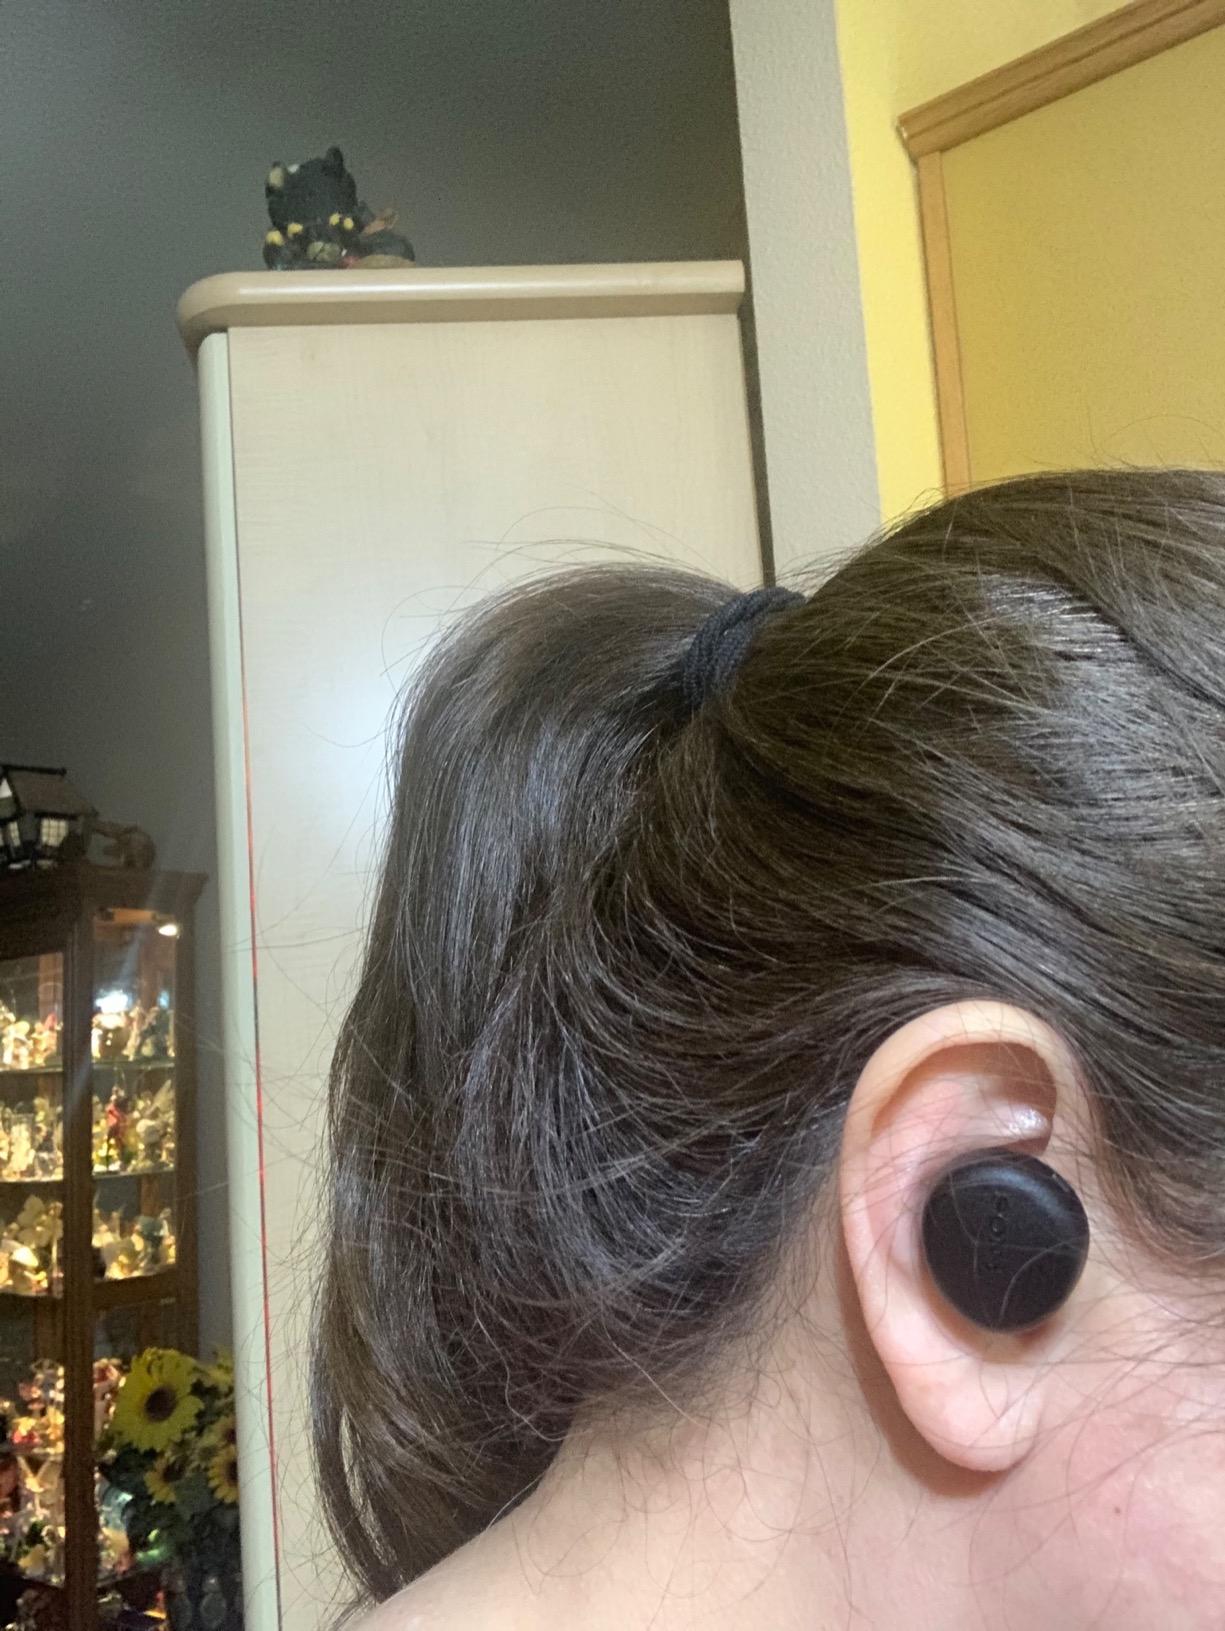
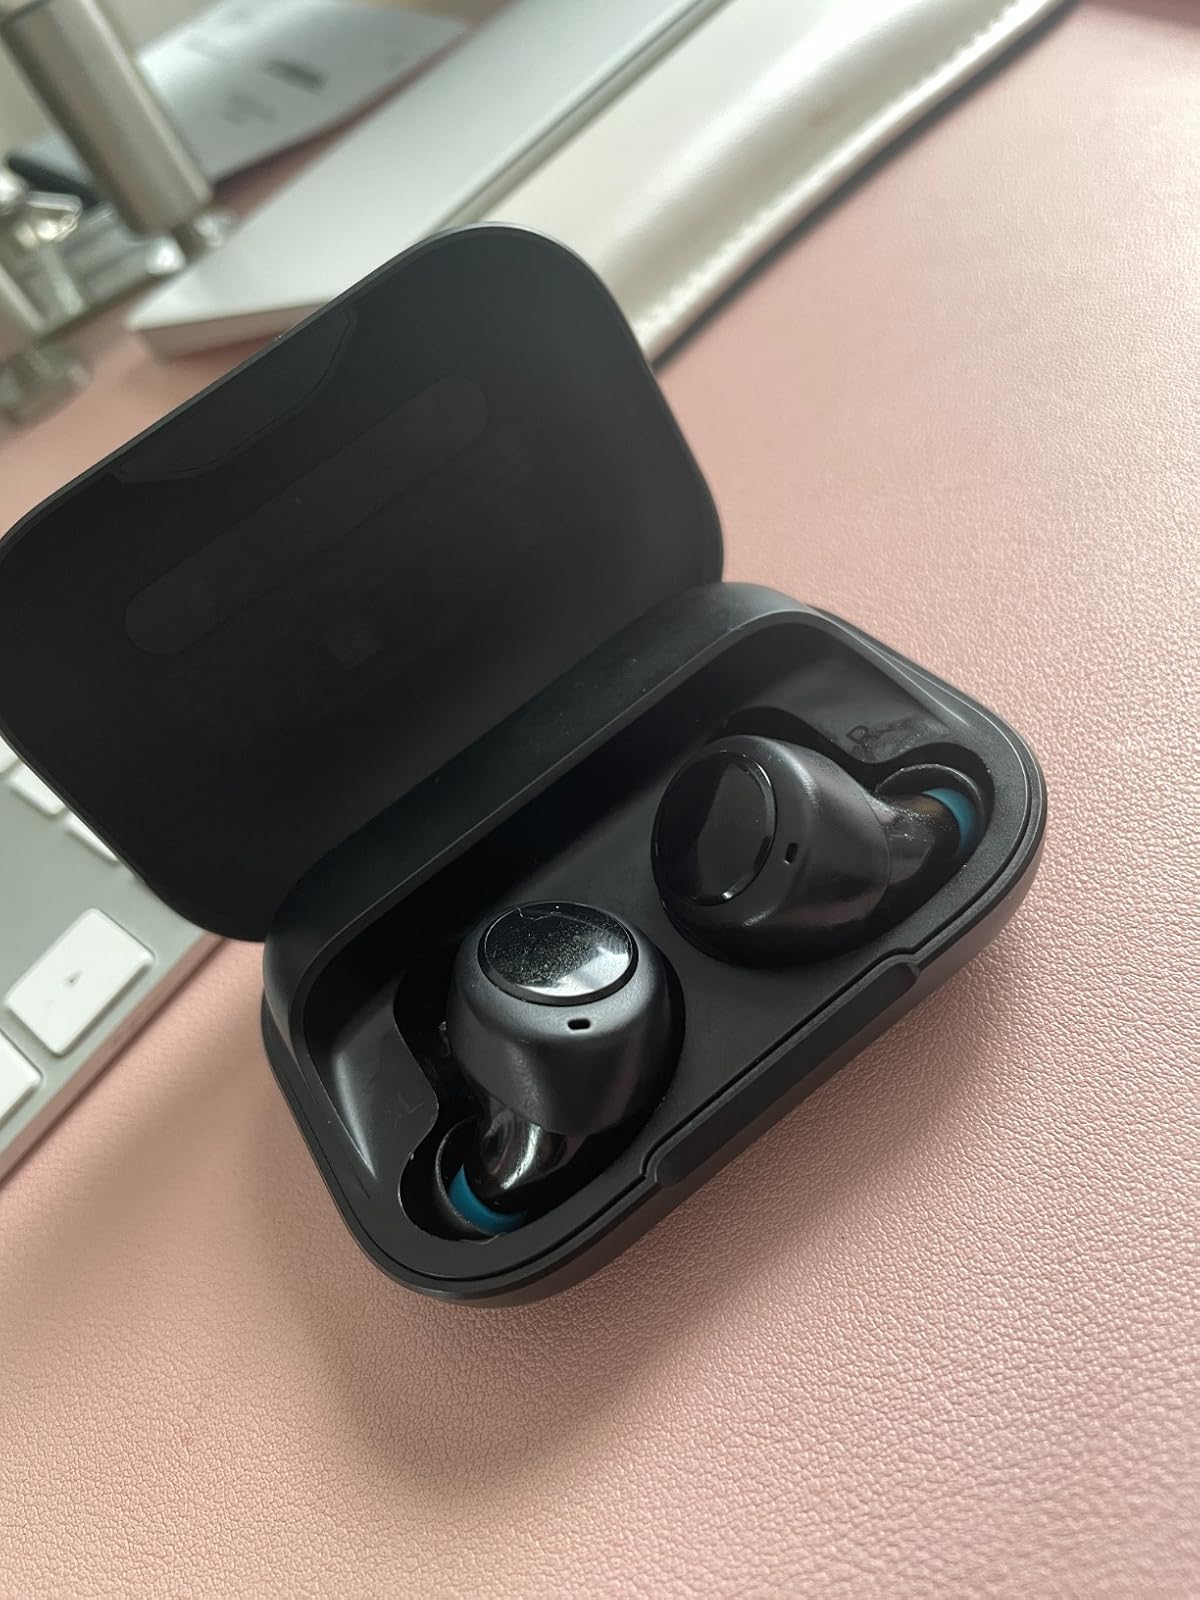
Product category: earbuds
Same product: no